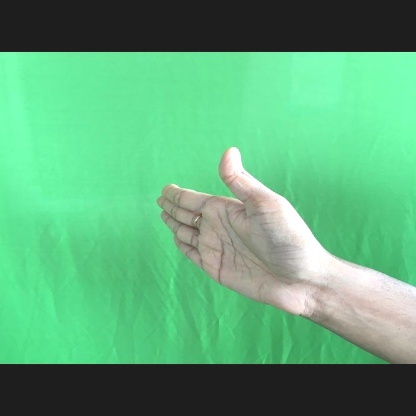
Mudra: Ardhachandran